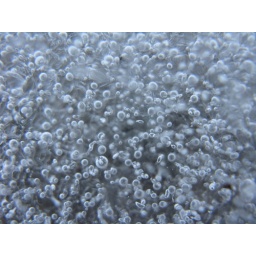
Elizabeth took a picture of the frozen bubbles in the bird bath in the back yard. It could make a great computer wallpaper.